2012 Belmont Stakes

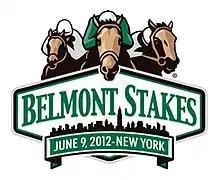
"The Test of the Champion"

The 2012 Belmont Stakes was the 144th running of the Belmont Stakes and the race was won by Union Rags ridden by jockey John Velazquez. It was broadcast in the United States by NBC. The post time was scheduled for 6:35 p.m. EDT (10:35 p.m. UTC).